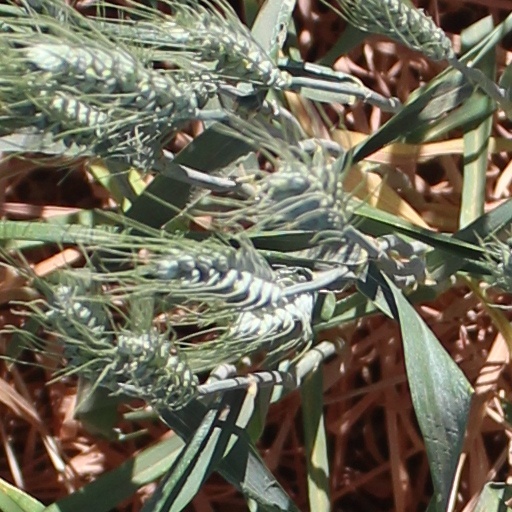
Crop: wheat